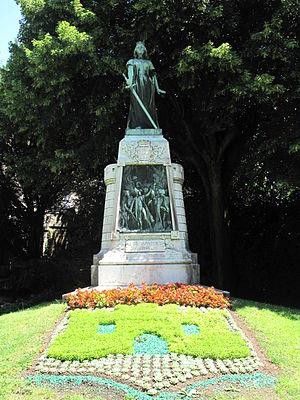
Monument à la mémoire des 300 tournusiens venus prêter main forte à l'armée de Napoléon lors de la retraite de France en 1814
Tournus [tuʁny] est une commune française située dans le département de Saône-et-Loire en région Bourgogne-Franche-Comté.